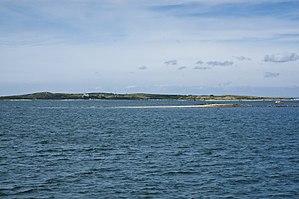
Penikese est une île faisant partie des Elizabeth Islands, le long de la côte de l'état du Massachusetts aux États-Unis.